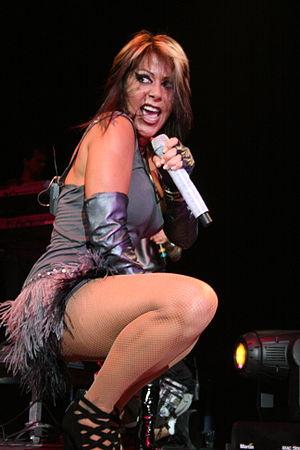
La voz... México est une émission de télévision mexicaine de télé-crochet musicale diffusée sur Azteca Uno.